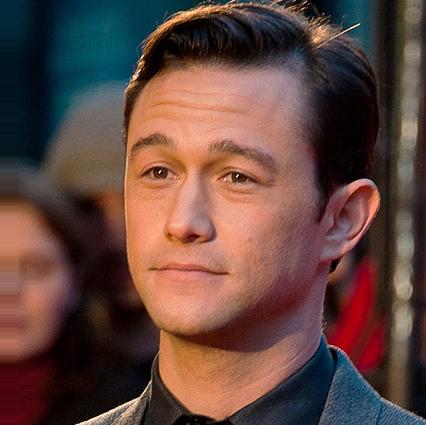
Age: 31